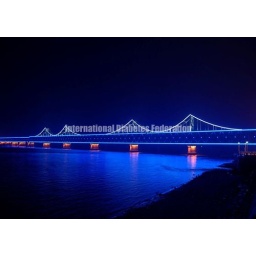
One of 27 monuments and buildings in China that went blue for World Diabetes Day 2010.